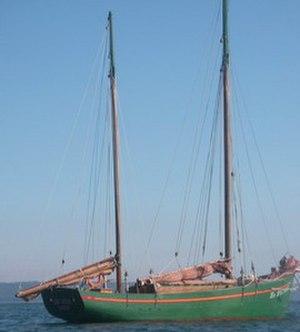
Le Sav-Heol est un coquillier à voile à deux mâts, construit en 1958 au chantier Auguste Tertu du Fret sur la presqu'île de Crozon. Son immatriculation ancienne est : BR 267625. Il est l'un des coquilliers à voile de l'A.S.P.M.F.
Un coquillier est un bateau de pêche utilisé pour draguer la coquille Saint-Jacques.